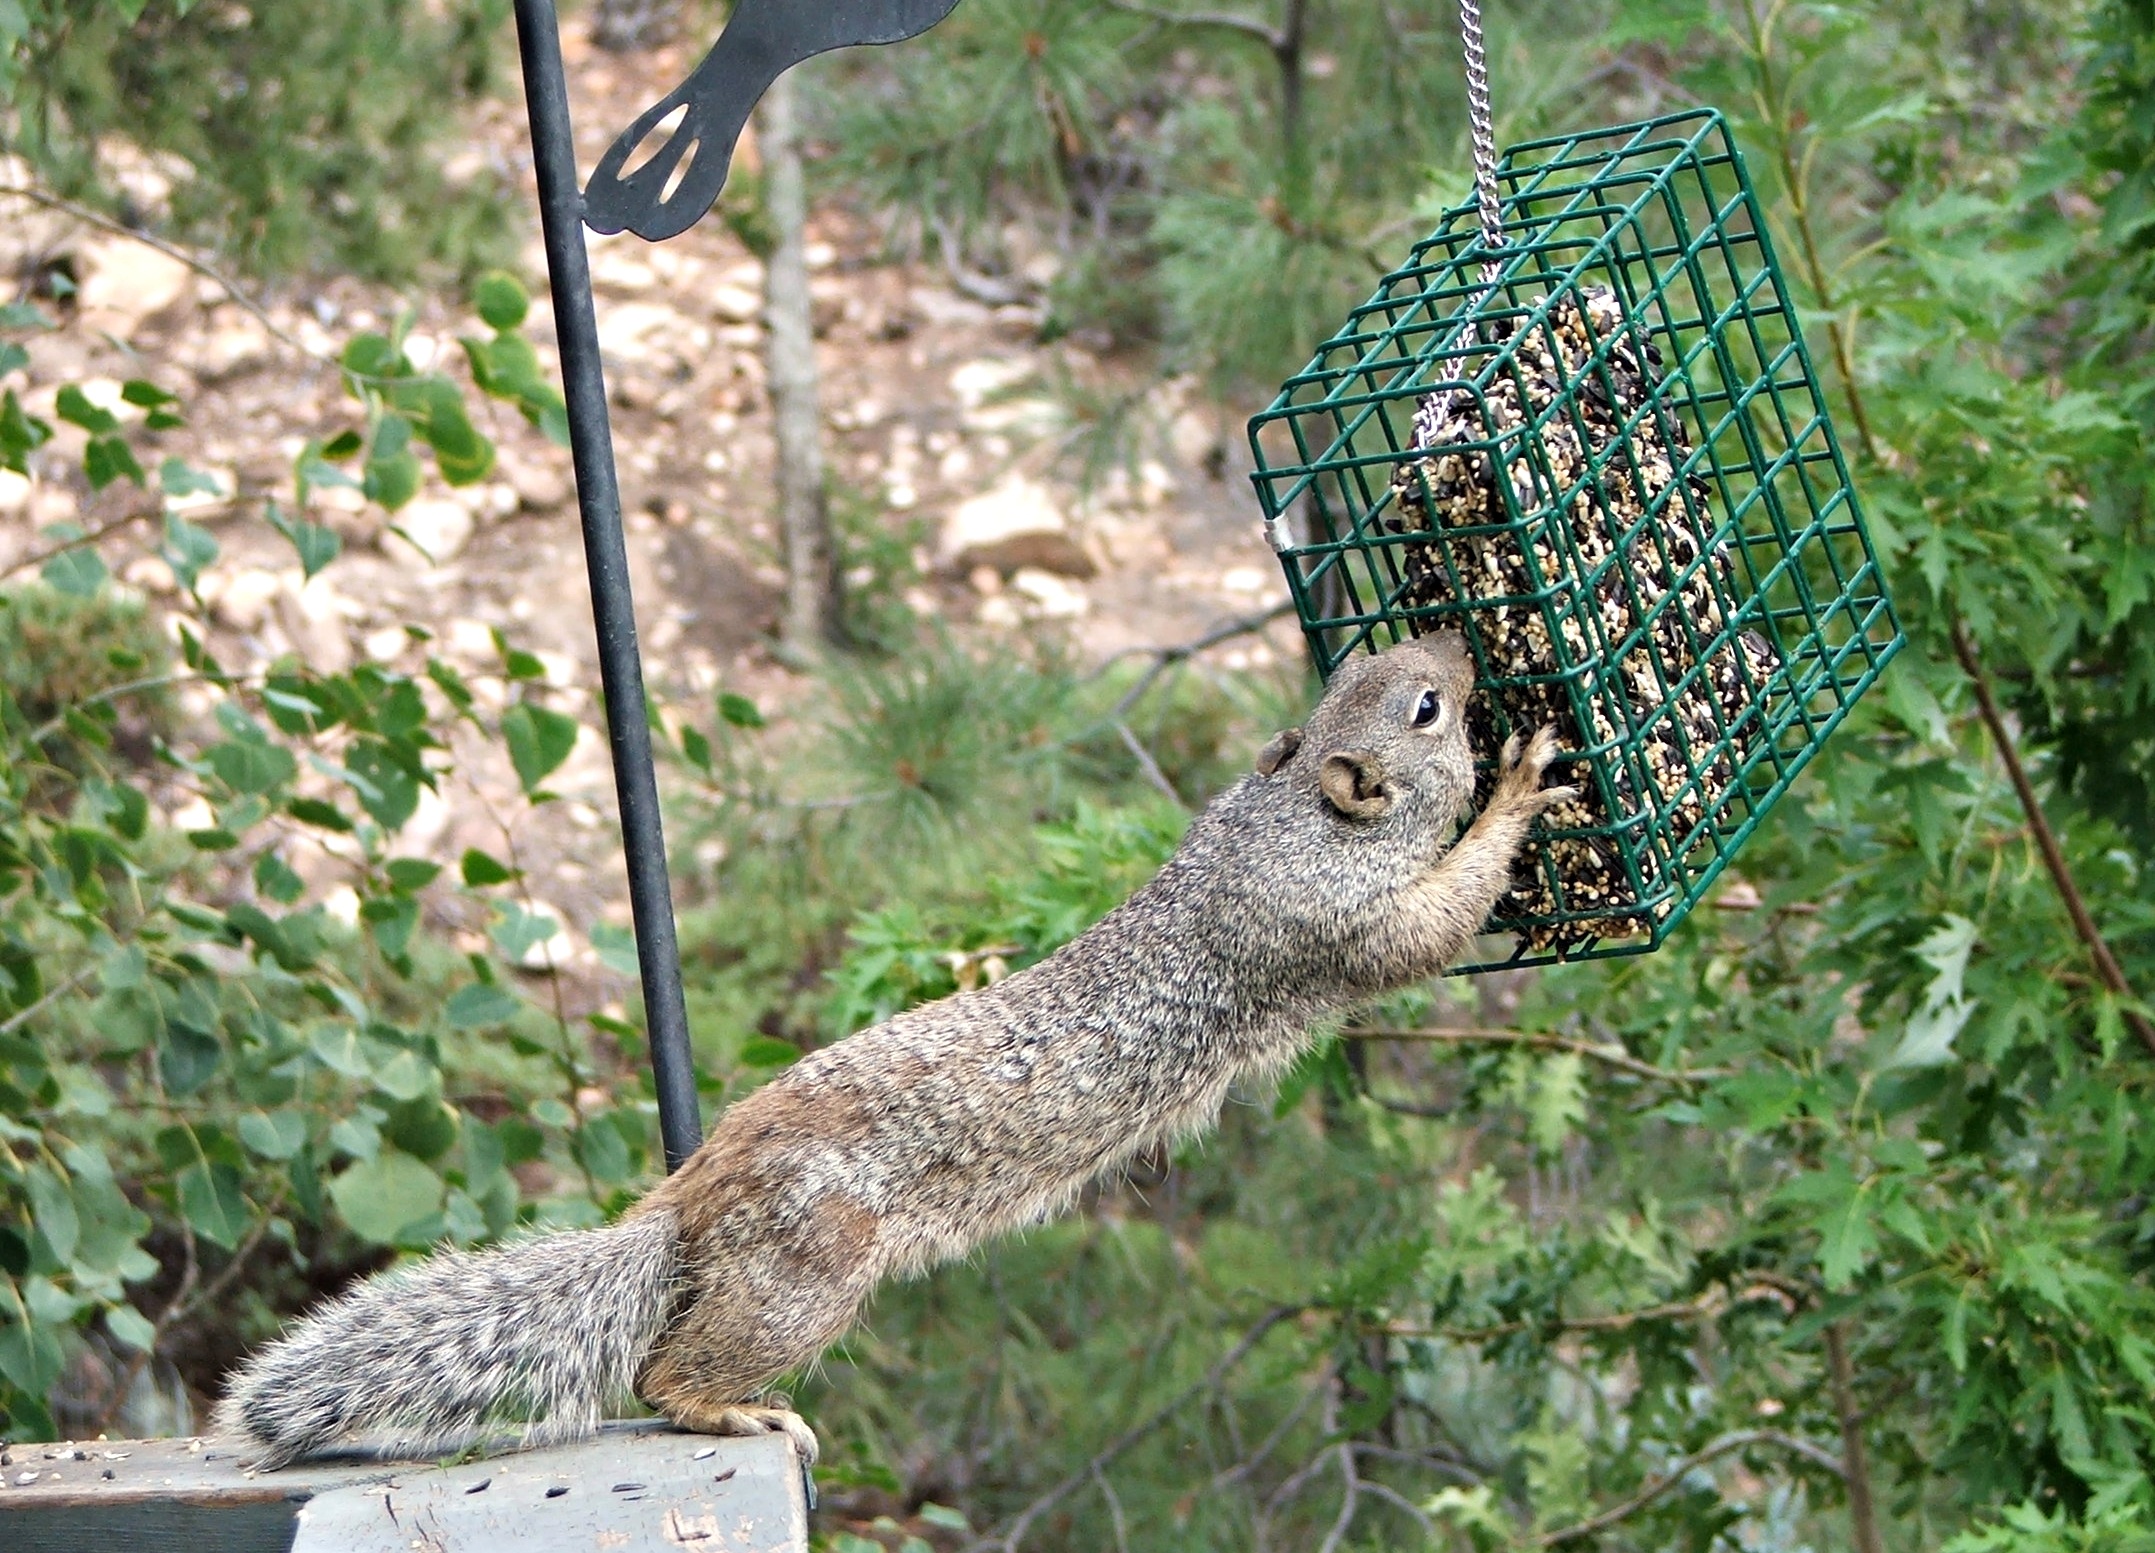
nature, forest, animal, cute, wildlife, zoo, fur, green, fluffy, jungle, brown, mammal, squirrel, nut, rodent, fauna, feeding, eating, tail, furry, funny, creature